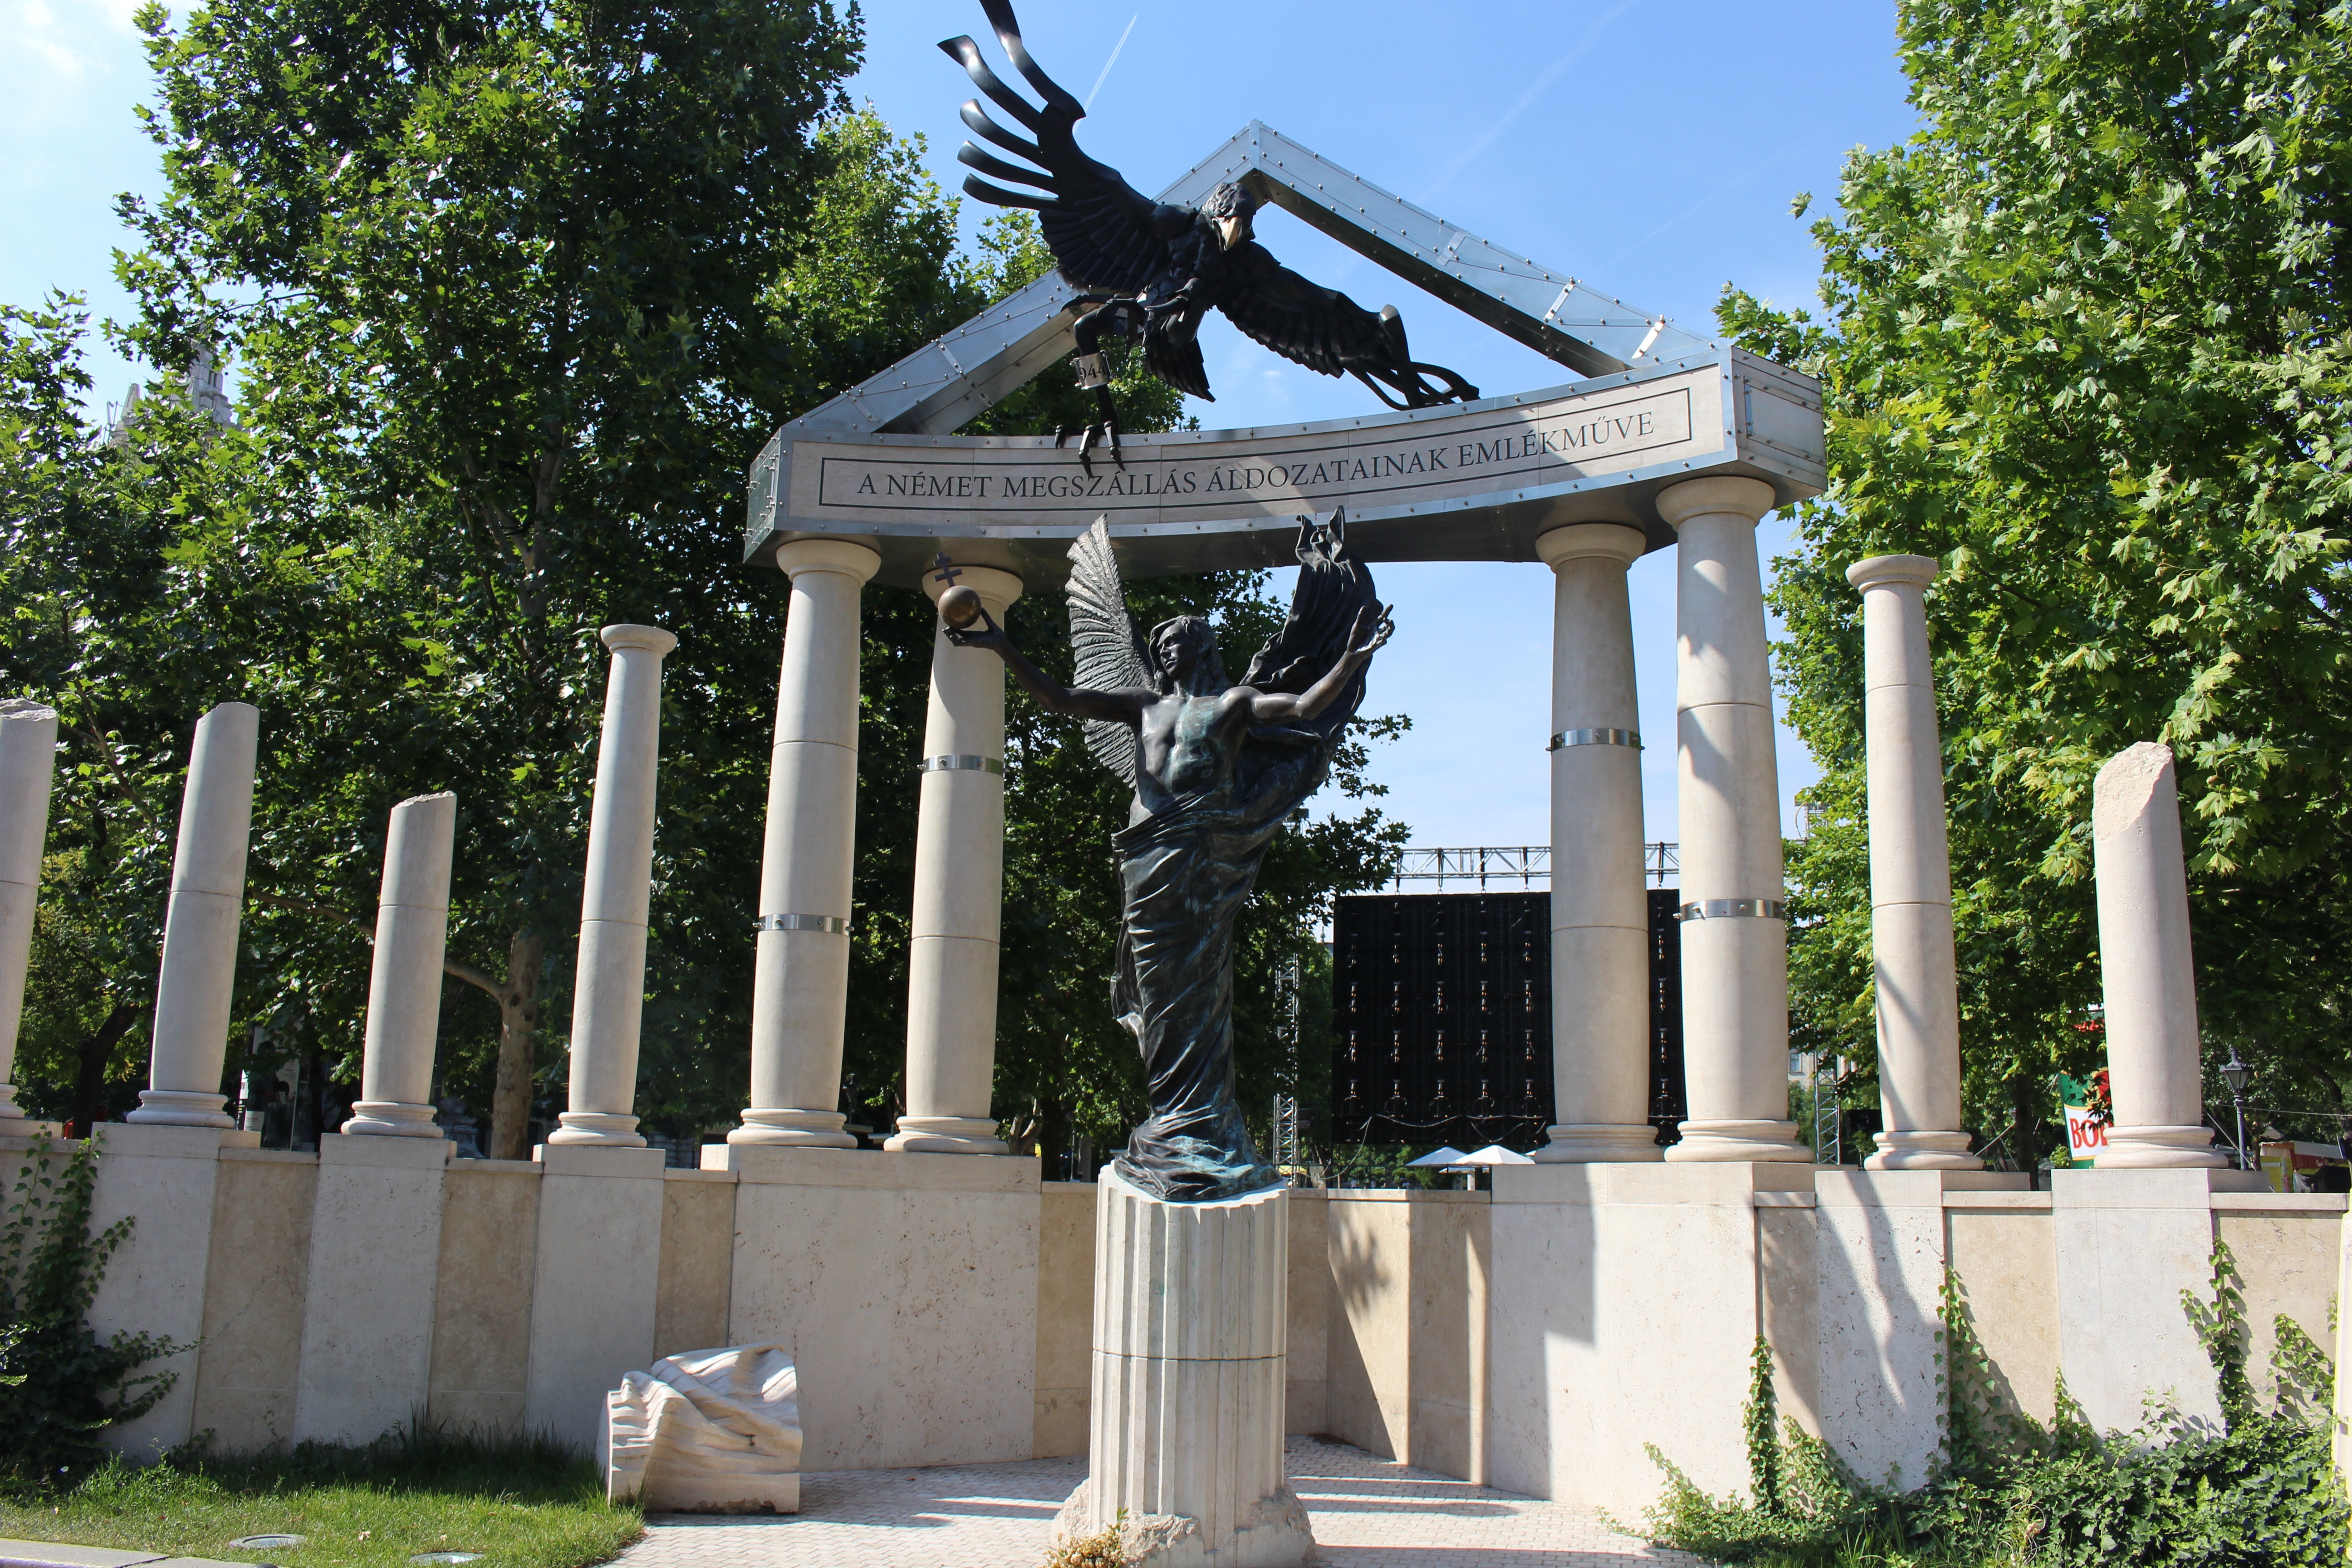
structure, monument, summer, arch, column, cemetery, memorial, shrine, budapest, estate